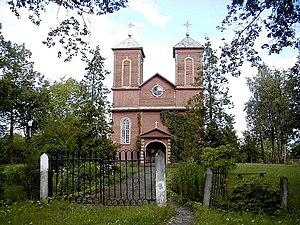
Zilupe est une ville située le plus à l'est de Lettonie, en Latgalie sur les bords de la rivière Zilupe, à quelques kilomètres de la frontière entre la Lettonie et la Russie. La ligne du chemin de fer Rēzekne II—Zilupe, construite en 1901, traverse son territoire. Non loin passe l'autoroute P52.